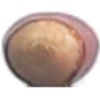
Label: hazelnut